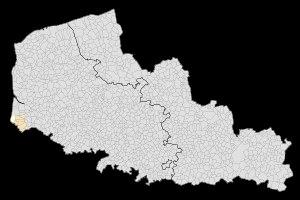
L'aire urbaine de Berck est une aire urbaine française centrée sur l'unité urbaine de Berck. Composée de 31 communes, elle comptait 57 368 habitants en 2013.